Movie ranch

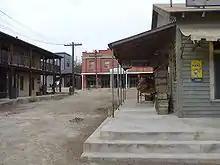
Sets at Paramount Movie Ranch, February 2003

Originally known as 'Placeritos Ranch', the ranch in lower Placerita Canyon was commonly referred to as the 'Monogram Ranch'. Russell Hickson owned the property from 1936 until his death in 1952, and built-reconstructed all original sets on the ranch. A year later in 1937, Monogram Pictures signed a long-term lease with Hickson for 'Placeritos Ranch', with terms that the ranch be renamed 'Monogram Ranch.'